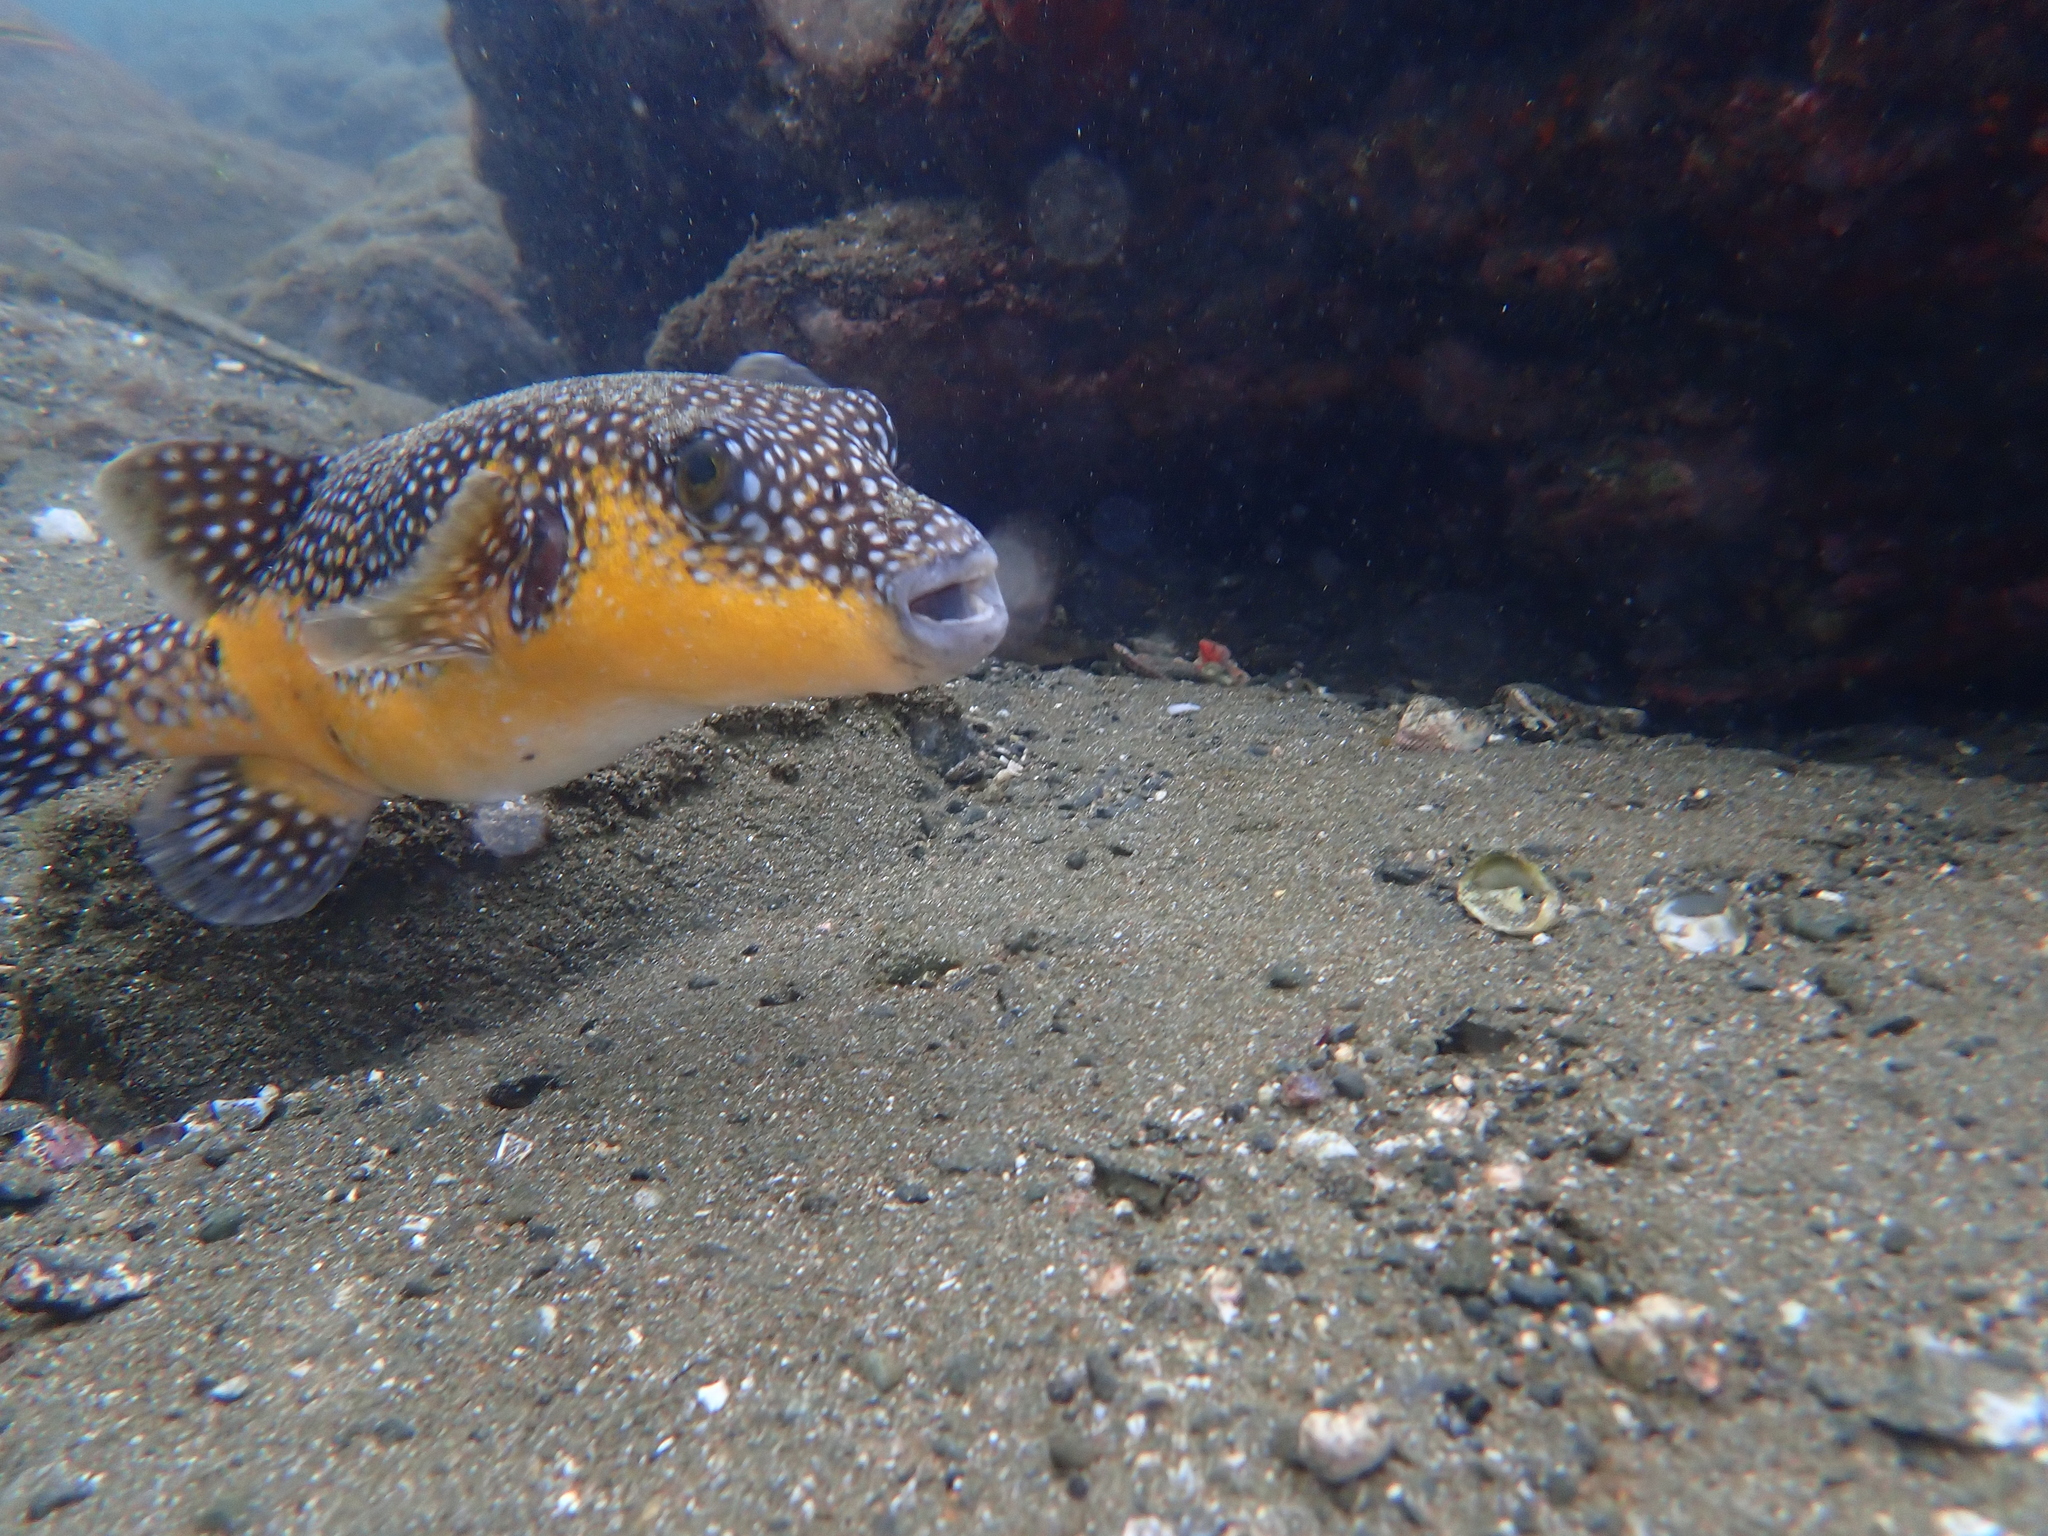
Arothron meleagris (Guineafowl Puffer)